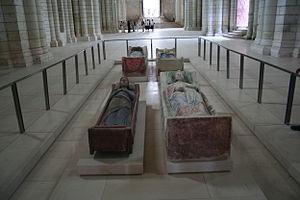
Abbaye de Fontevraud. Les gisants
L'abbaye royale Notre-Dame de Fontevraud est une ancienne abbaye d'inspiration bénédictine, siège de l'ordre de Fontevraud, fondée en 1101 par Robert d'Arbrissel et située à Fontevraud, près de Saumur en Anjou. Site de 13 ha établi à la frontière angevine du Poitou et de la Touraine, elle est l'une des plus grandes cités monastiques d'Europe.